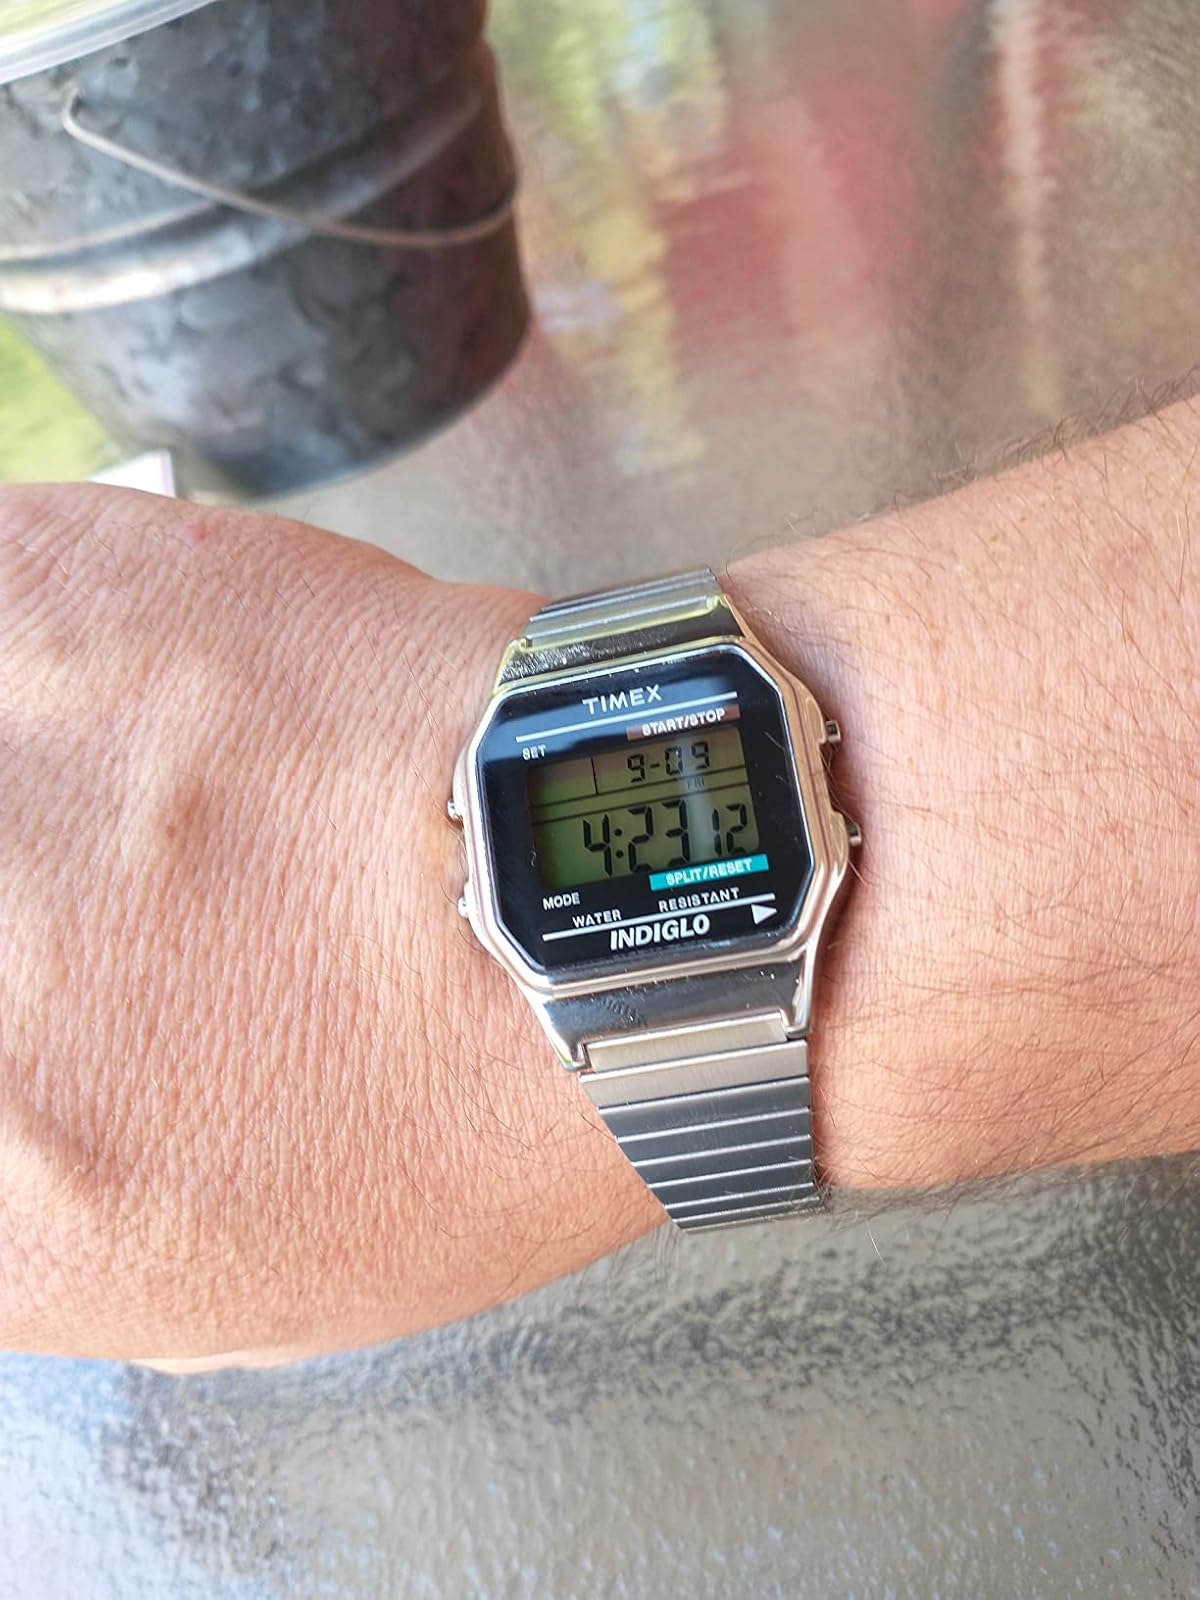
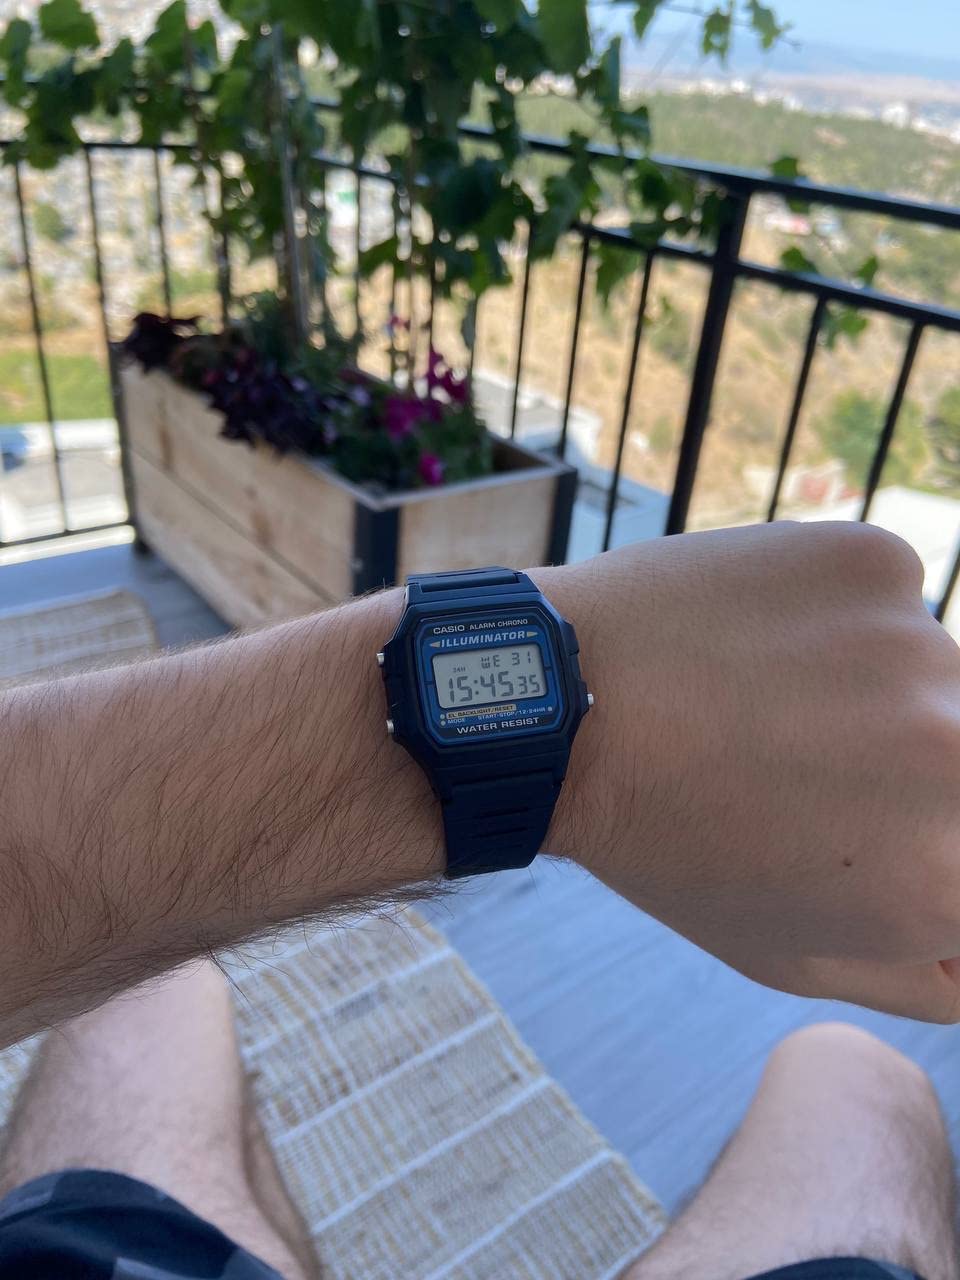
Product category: accessories_watch
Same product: no